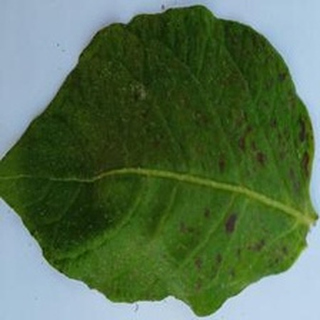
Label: potato_early_blight